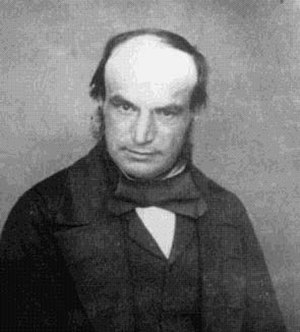
Copleymedaljen / Modtagere af medaljen / 1801–1850
Copleymedaljen er en pris givet af Royal Society of London for fremragende præstationer i forskning inden for enhver gren af naturvidenskaben, vekslende mellem de fysiske videnskaber og de biologiske videnskaber. Medaljen, der uddeles årligt, er den ældste Royal Society-medalje, der stadig uddeles, idet den første gang blev givet i 1731 til Stephen Gray. Den første kvinde, der fik medaljen var Dorothy Crowfoot Hodgkin i 1976.